Marquetry

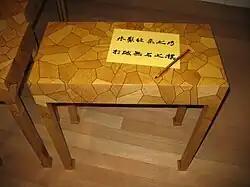
Modern marquetry: a tangram table by Silas Kopf, with "trompe-l'œil" images of paper and brush made entirely of different shades of flat veneer

The French cabinet maker André-Charles Boulle (1642–1732) specialized in furniture using metal and either wood or tortoiseshell together, the latter acting as the background.